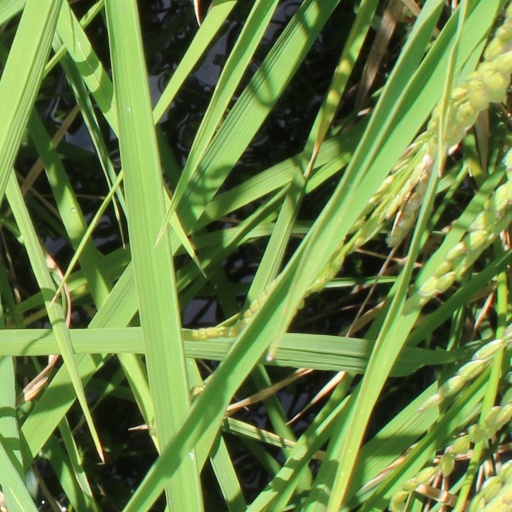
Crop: rice